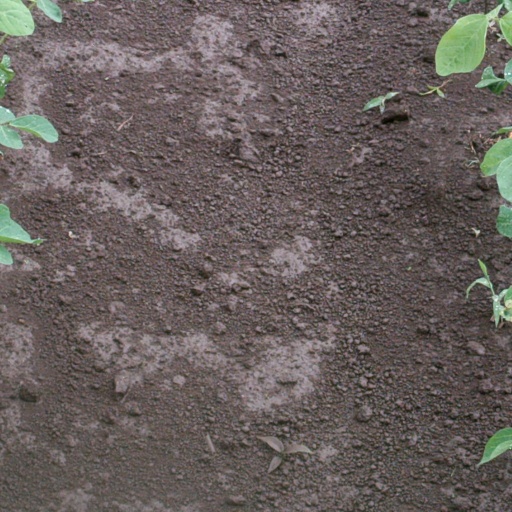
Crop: soybean